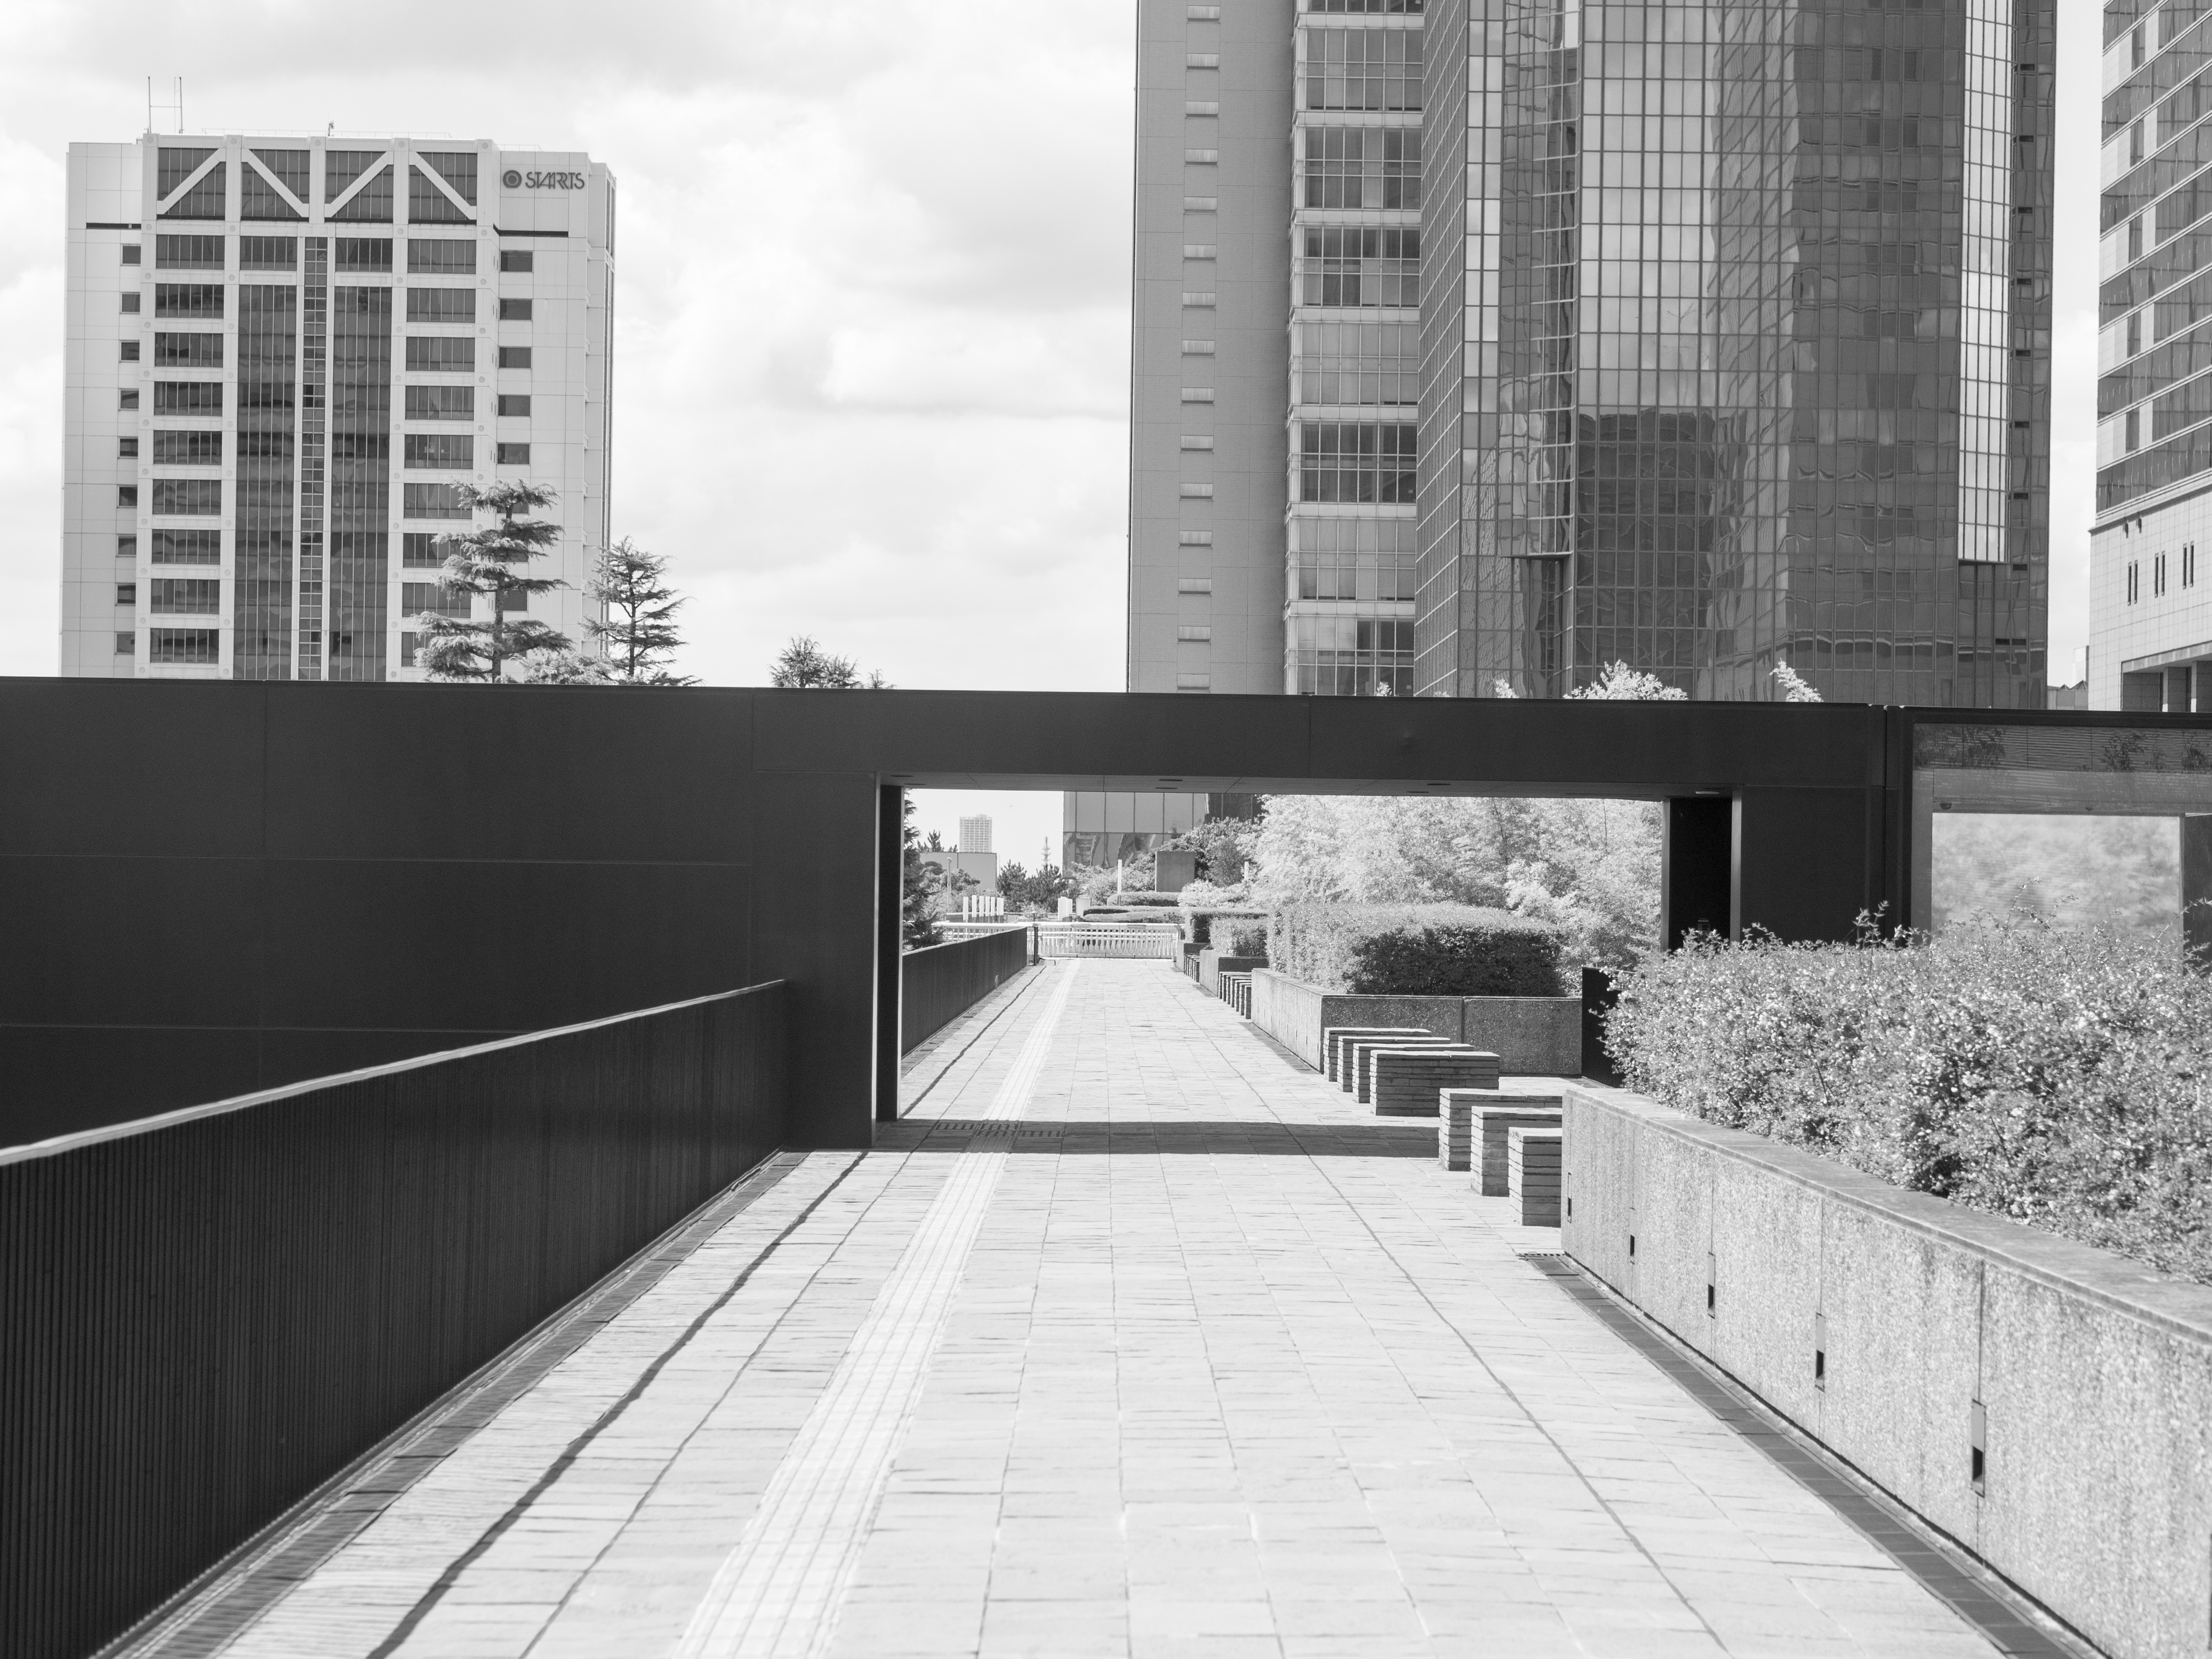
landscape, black and white, architecture, road, white, street, building, city, skyscraper, cityscape, downtown, facade, black, monochrome, tower block, city view, symmetry, photograph, bill, shape, urban area, monochrome photography